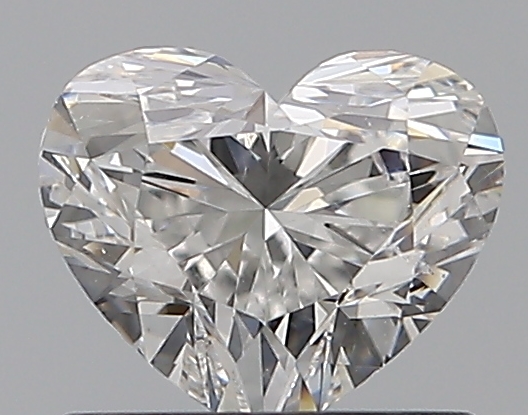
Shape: heart
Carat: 0.7
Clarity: SI1
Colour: F
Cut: EX
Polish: EX
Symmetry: VG
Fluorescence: N
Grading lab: GIA
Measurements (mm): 5.24 x 6.21 x 3.66